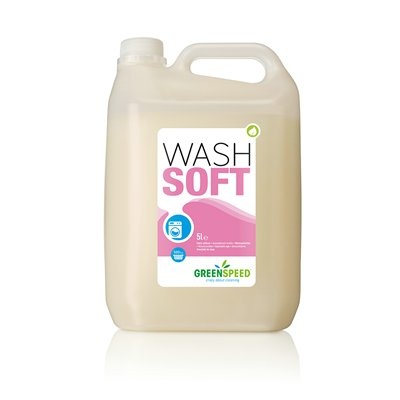
ASSOUPLISSANT WASH SOFT - 5 L (x2)
Assouplissant pour textiles. - Confère une douceur naturelle à votre linge. - Facilite le repassage. - Respecte la peau. - Protège les fibres végétales et synthétiques. - Parfum floral. Utilisation Ajouter Wash Soft à la dernière eau de rinçage. Doser 30ml de Wash Soft pour les textiles synthétiques et 60ml pour les textiles naturels. Ne pas mettre le produit directement en contact avec le linge. Caractéristiques Quantité par emballage: 2 bidons Dimensions: 18,5 x 13,5 x 28 cm Poids: 5300 g
Brand: Covr GREENSPEED
Category: Home & Garden > Household Supplies > Laundry Supplies > Fabric Softeners & Dryer Sheets > Fabric Softeners